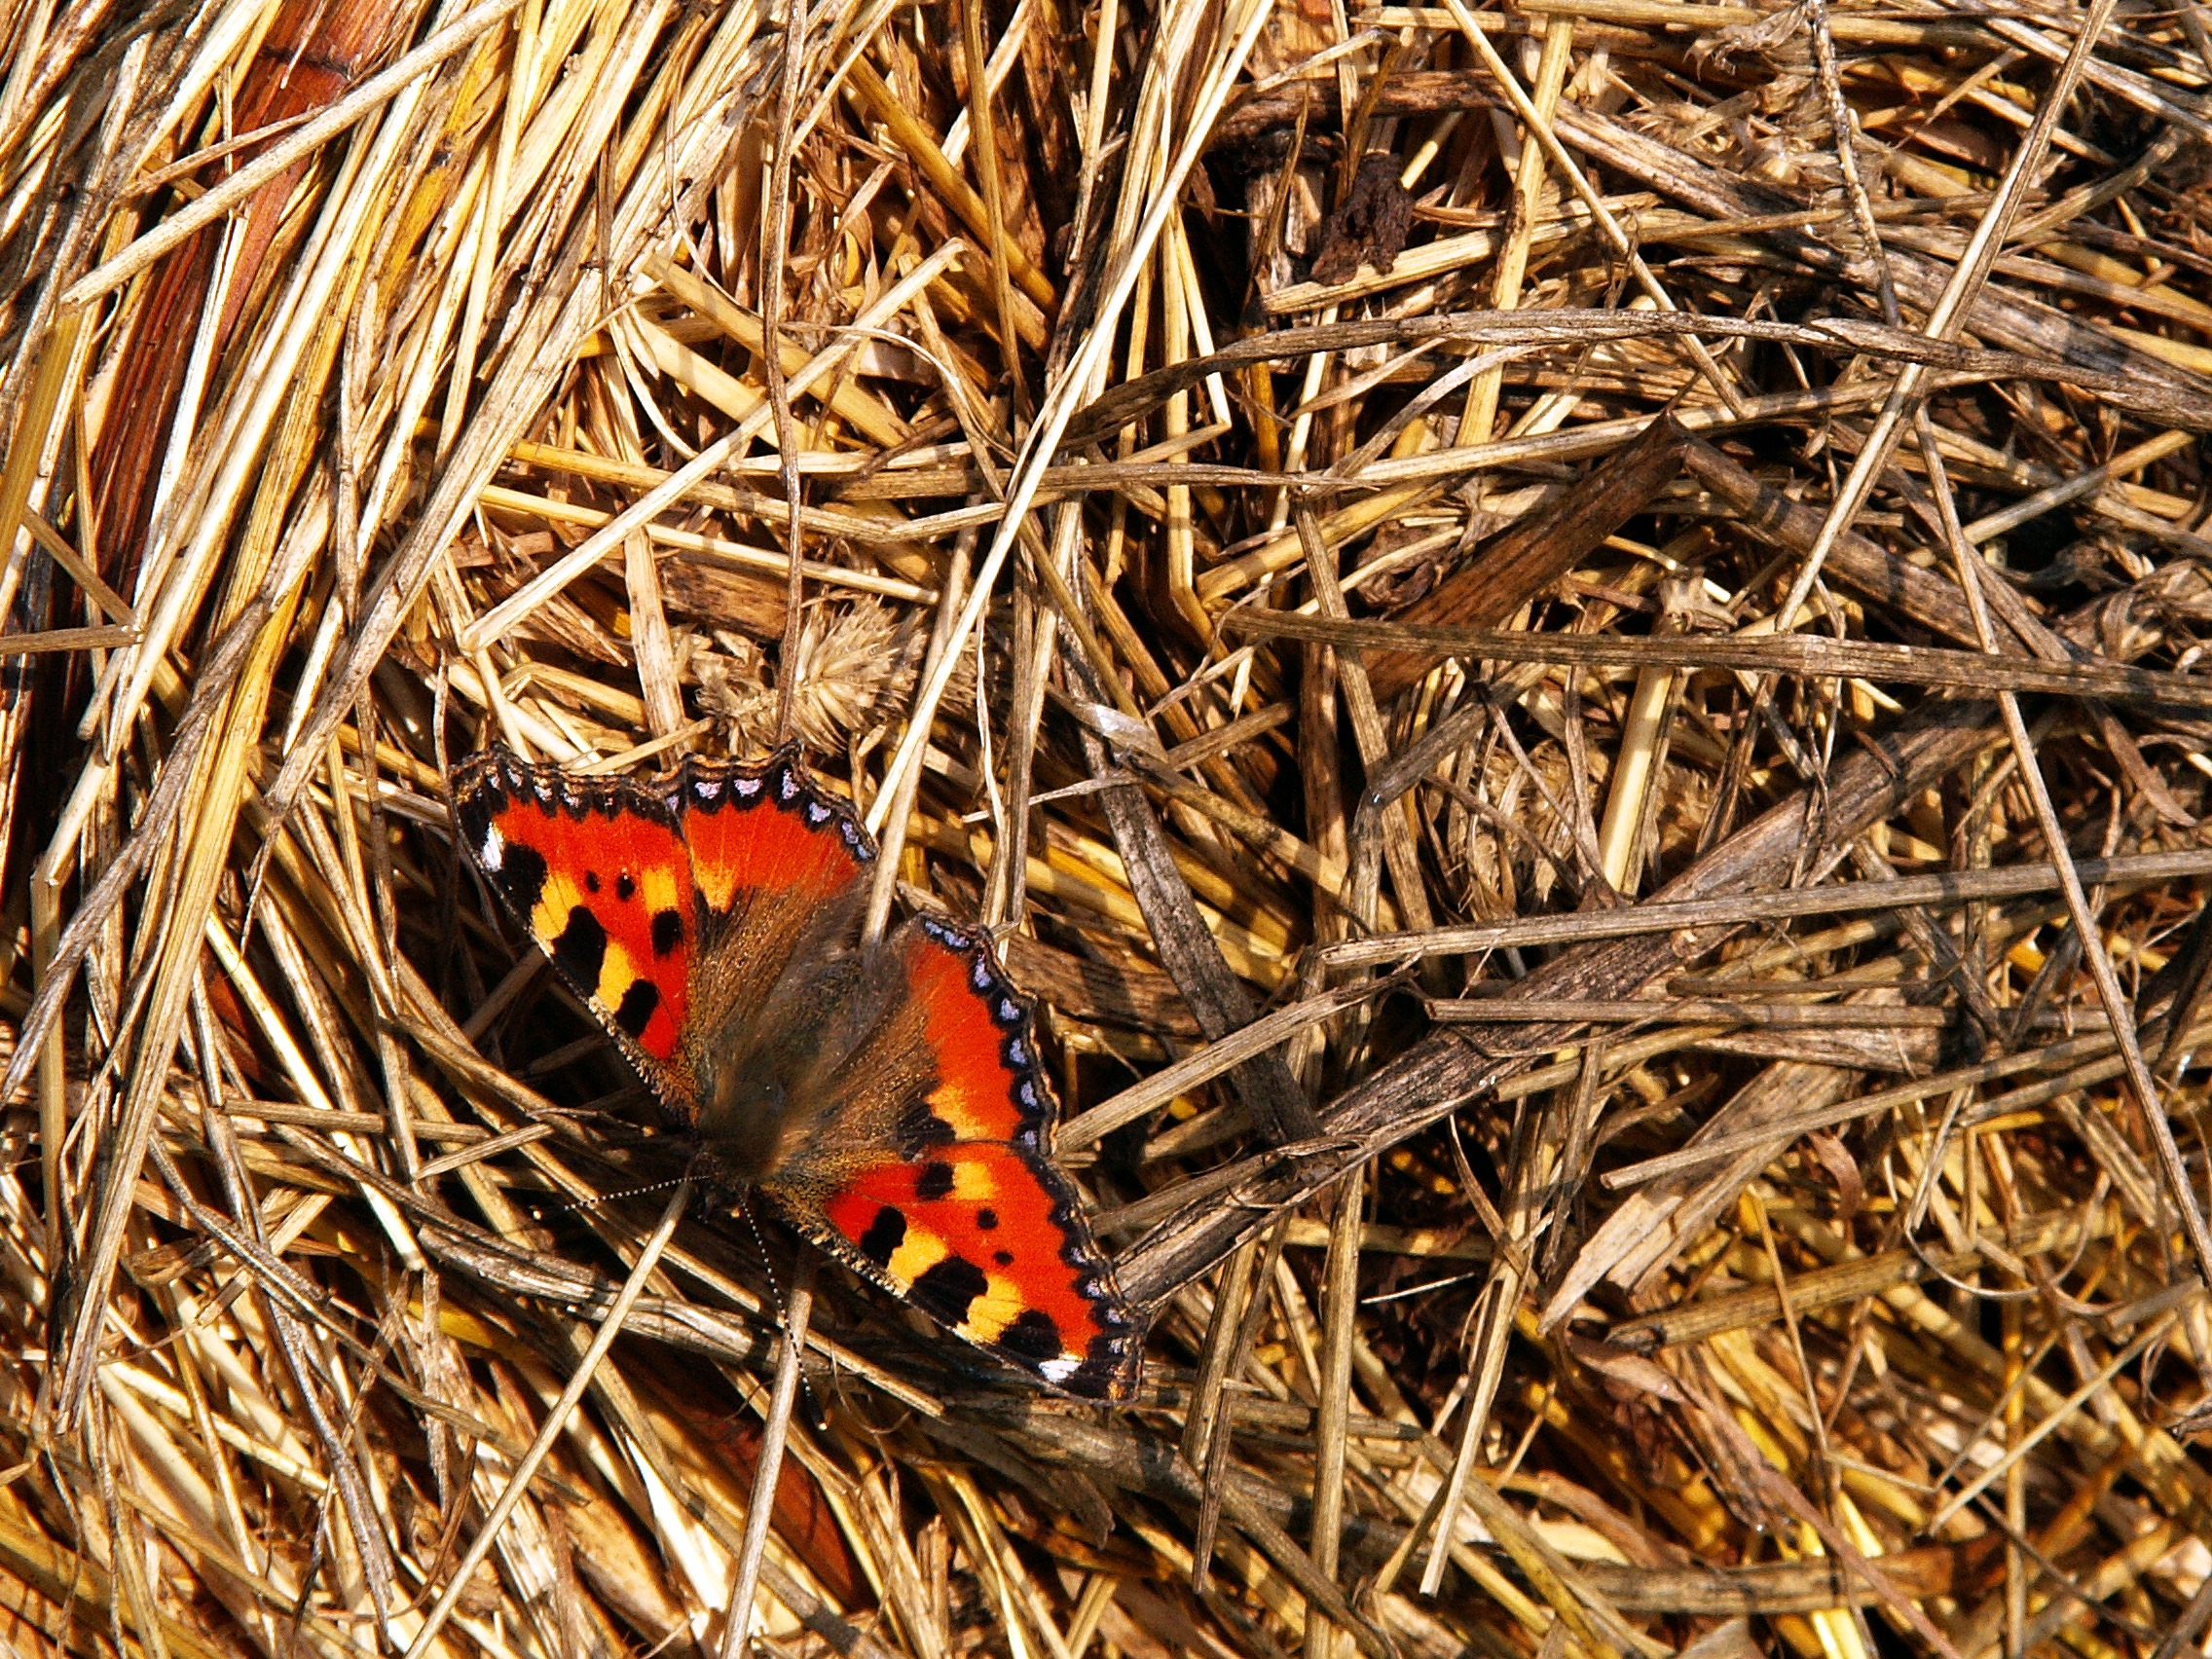
nature, grass, branch, wing, hay, leaf, animal, wildlife, insect, autumn, butterfly, fauna, invertebrate, nymphalidae, macro photography, arthropod, babo kovit, grass family, moths and butterflies, small tortoiseshell